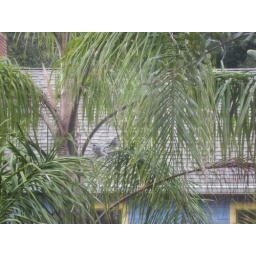
2 pretty Blue Jays sitting in a tree outside my window.